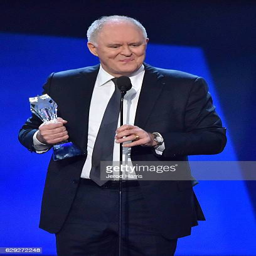
actor speaks onstage during awards